History of slavery in Virginia

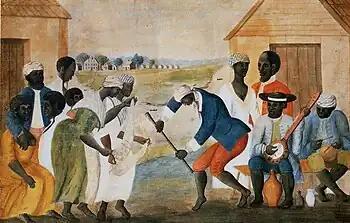
"The Old Plantation", ca. 1785–1795, watercolor on paper, attributed to John Rose, Abby Aldrich Rockefeller Folk Art Museum, Williamsburg, Virginia

In late August 1619, twenty or more Africans were brought to Point Comfort on the James River in Virginia. They were sold first in exchange for food and then sold in Jamestown as indentured servants. The Africans came from the Kingdom of Ndongo, in what is now Angola. Angela, an enslaved woman from Ndonggo, was one of the first enslaved Africans to be officially recorded in the colony of Virginia in 1619.